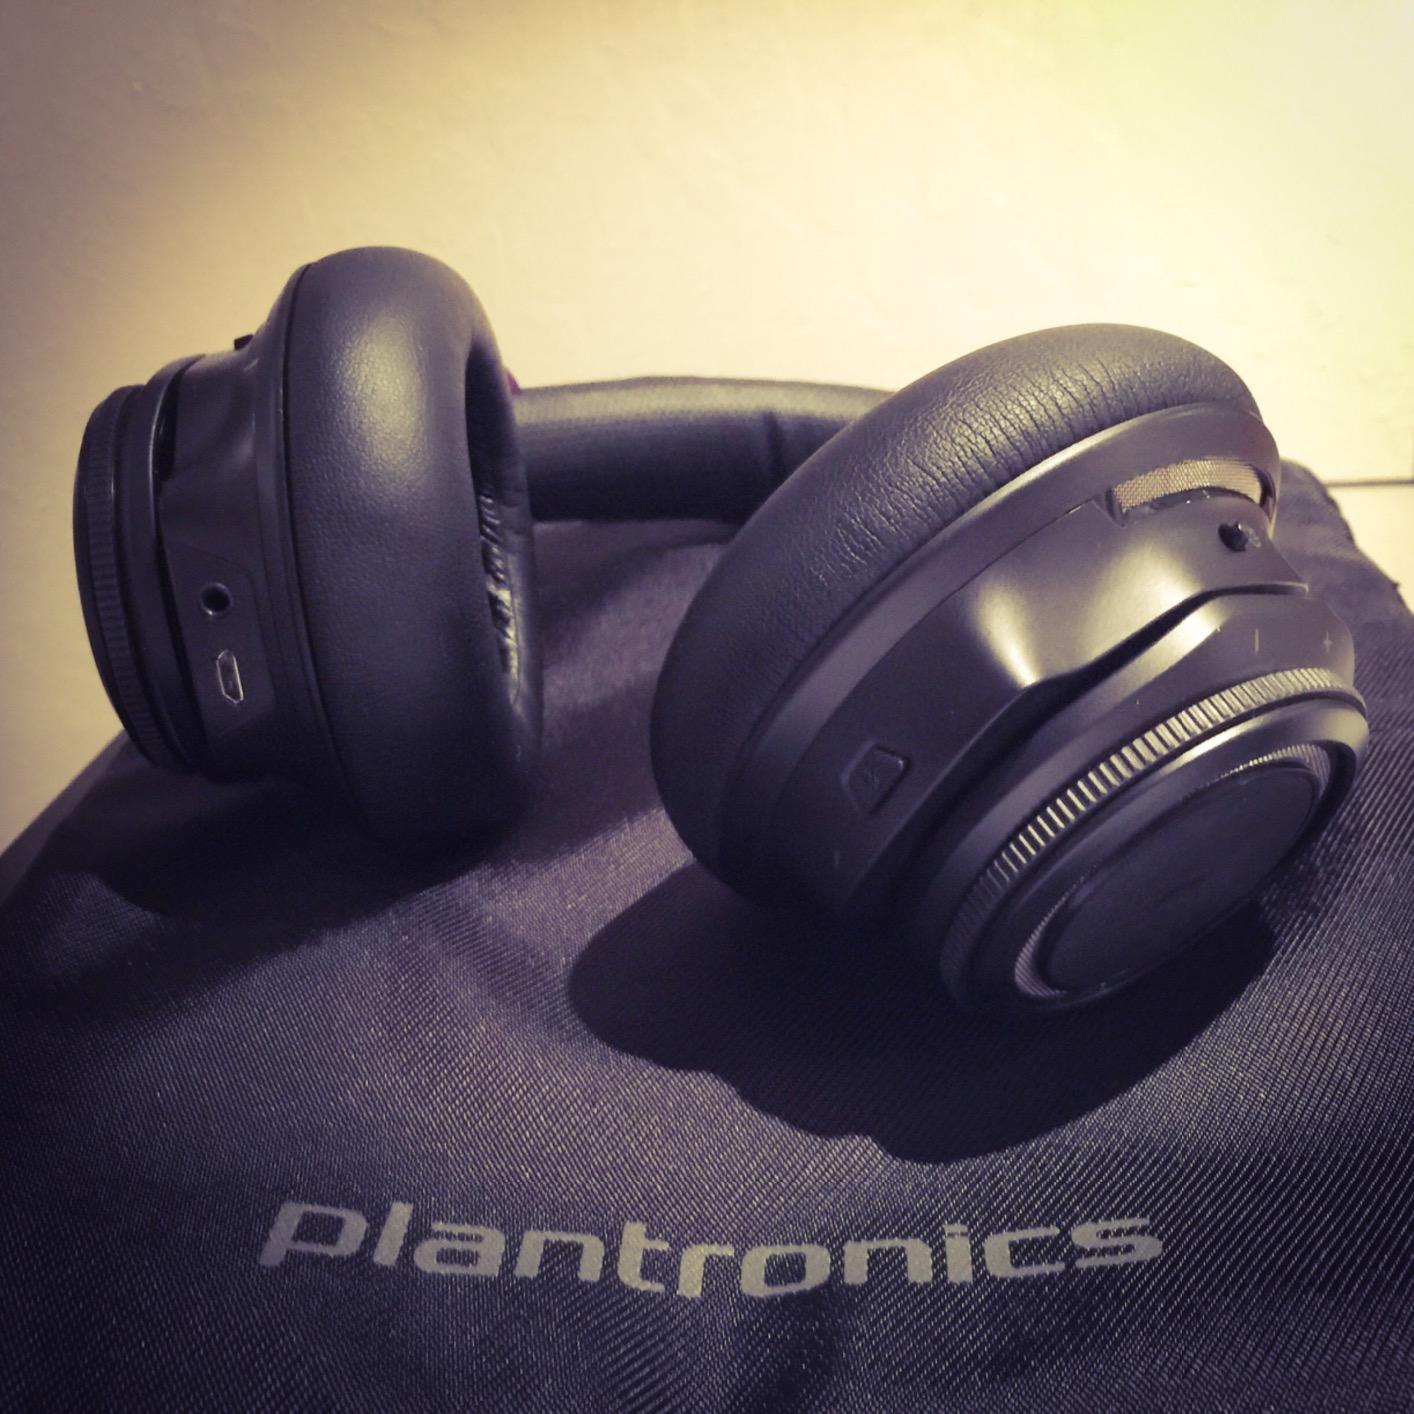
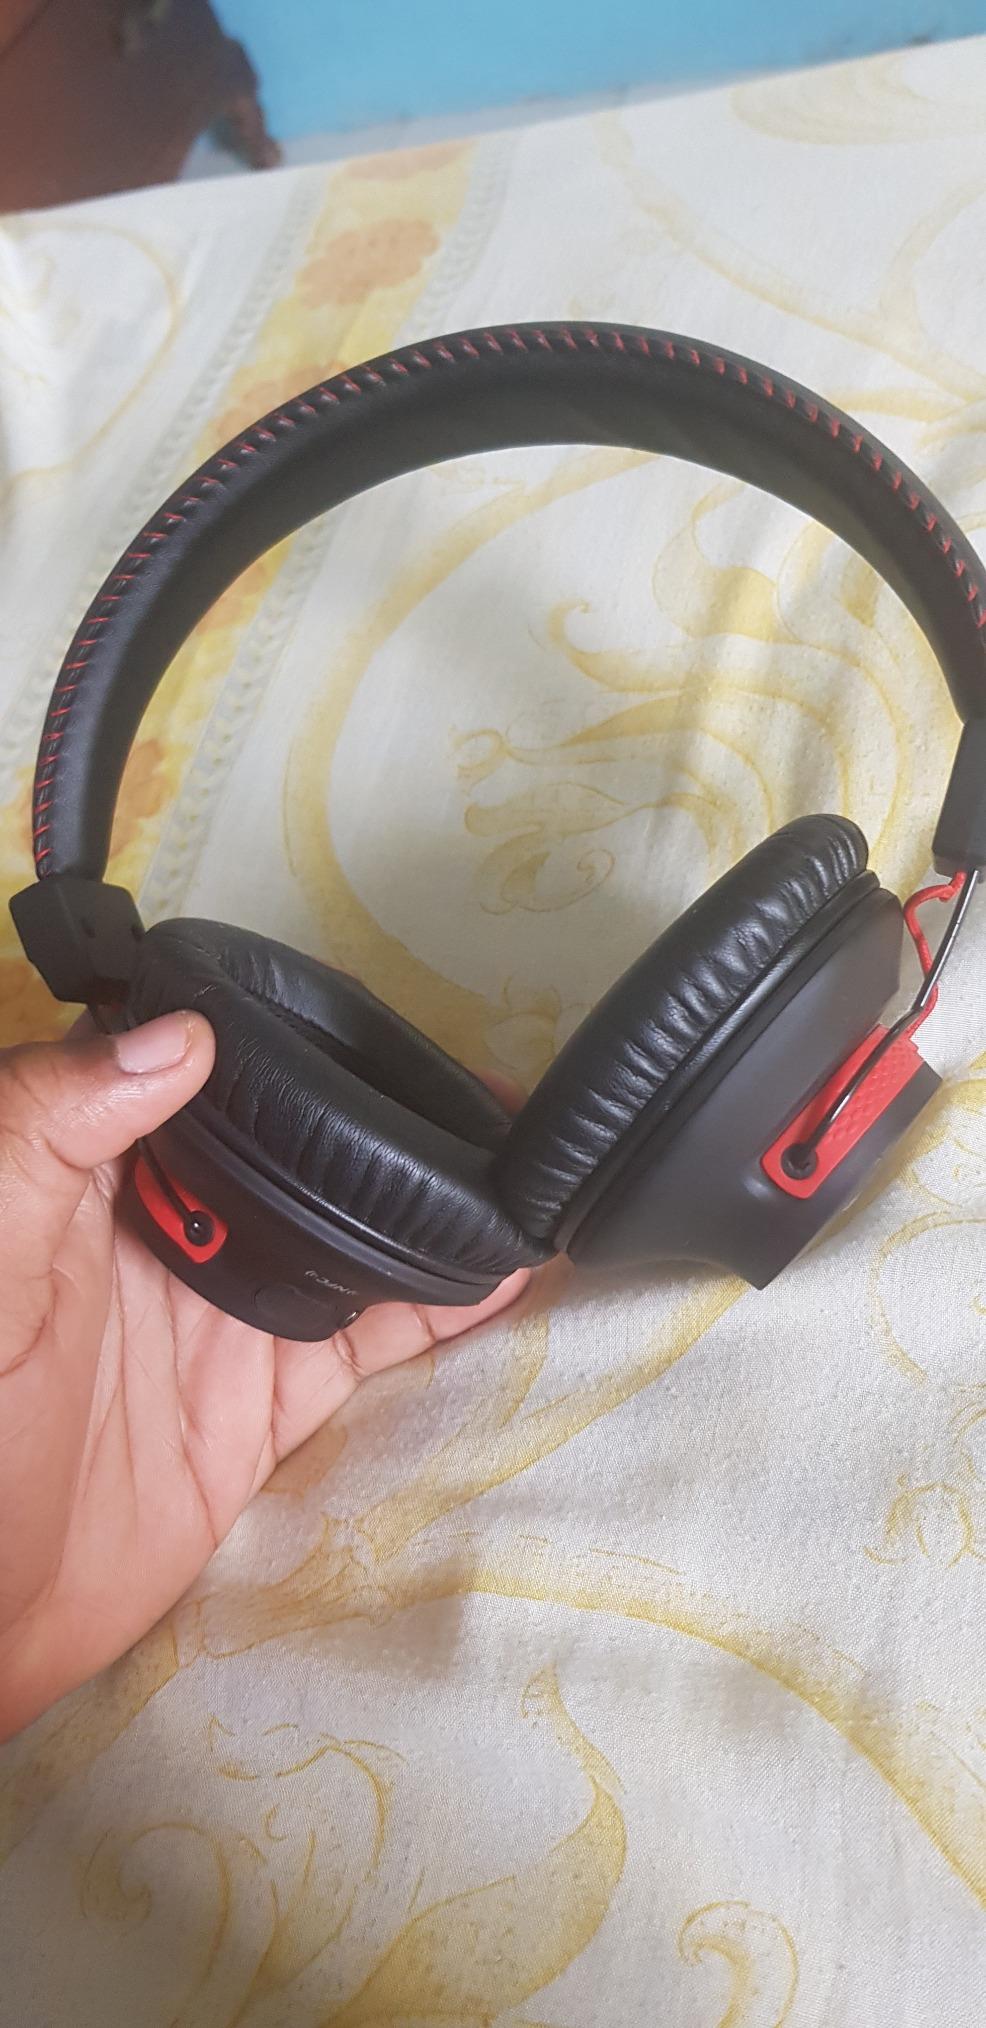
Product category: headphones
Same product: no